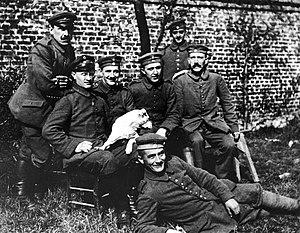
Balthasar Brandmayer est l'auteur d'un récit hagiographique sur les années de service d'Adolf Hitler durant la première Guerre mondiale, publié en Allemagne en 1932.
L’armée bavaroise était l’armée du duché, puis du royaume de Bavière. Elle a été intégrée à l’armée allemande après 1870. Elle a gardé des noms d’unité propres jusqu’à la Première Guerre mondiale.
La mobilisation allemande de 1914 désigne le rappel sous les drapeaux en 1914 de théoriquement tous les Allemands aptes au service militaire.
Adolf Hitler [ˈadɔlf ˈhɪtlɐ] est un idéologue et homme d'État allemand, né le 20 avril 1889 à Braunau am Inn en Autriche-Hongrie et mort par suicide le 30 avril 1945 à Berlin. Fondateur et figure centrale du nazisme, il prend le pouvoir en Allemagne en 1933 et instaure une dictature totalitaire, impérialiste, antisémite et raciste désignée sous le nom de Troisième Reich.